Sierra Leone

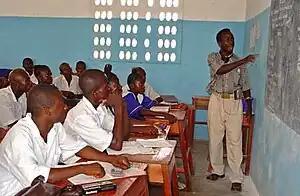
A secondary school class in Pendembu, Kailahun District

Madam Yoko persuaded the British to give her control of the Kpaa Mende chiefdom. She used diplomacy to communicate with local chiefs who did not trust her friendship with the British. Because Yoko supported the British, some sub-chiefs rebelled, causing Yoko to take refuge in the police barracks. She ruled as a paramount chief in the new British Protectorate until 1906.